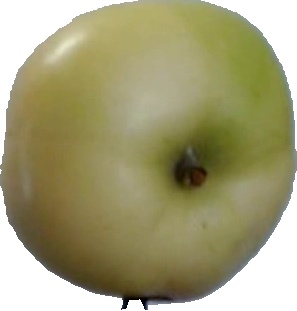
Label: apple_6